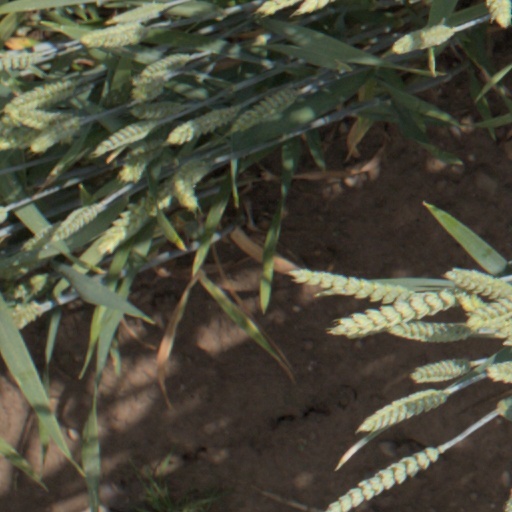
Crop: wheat